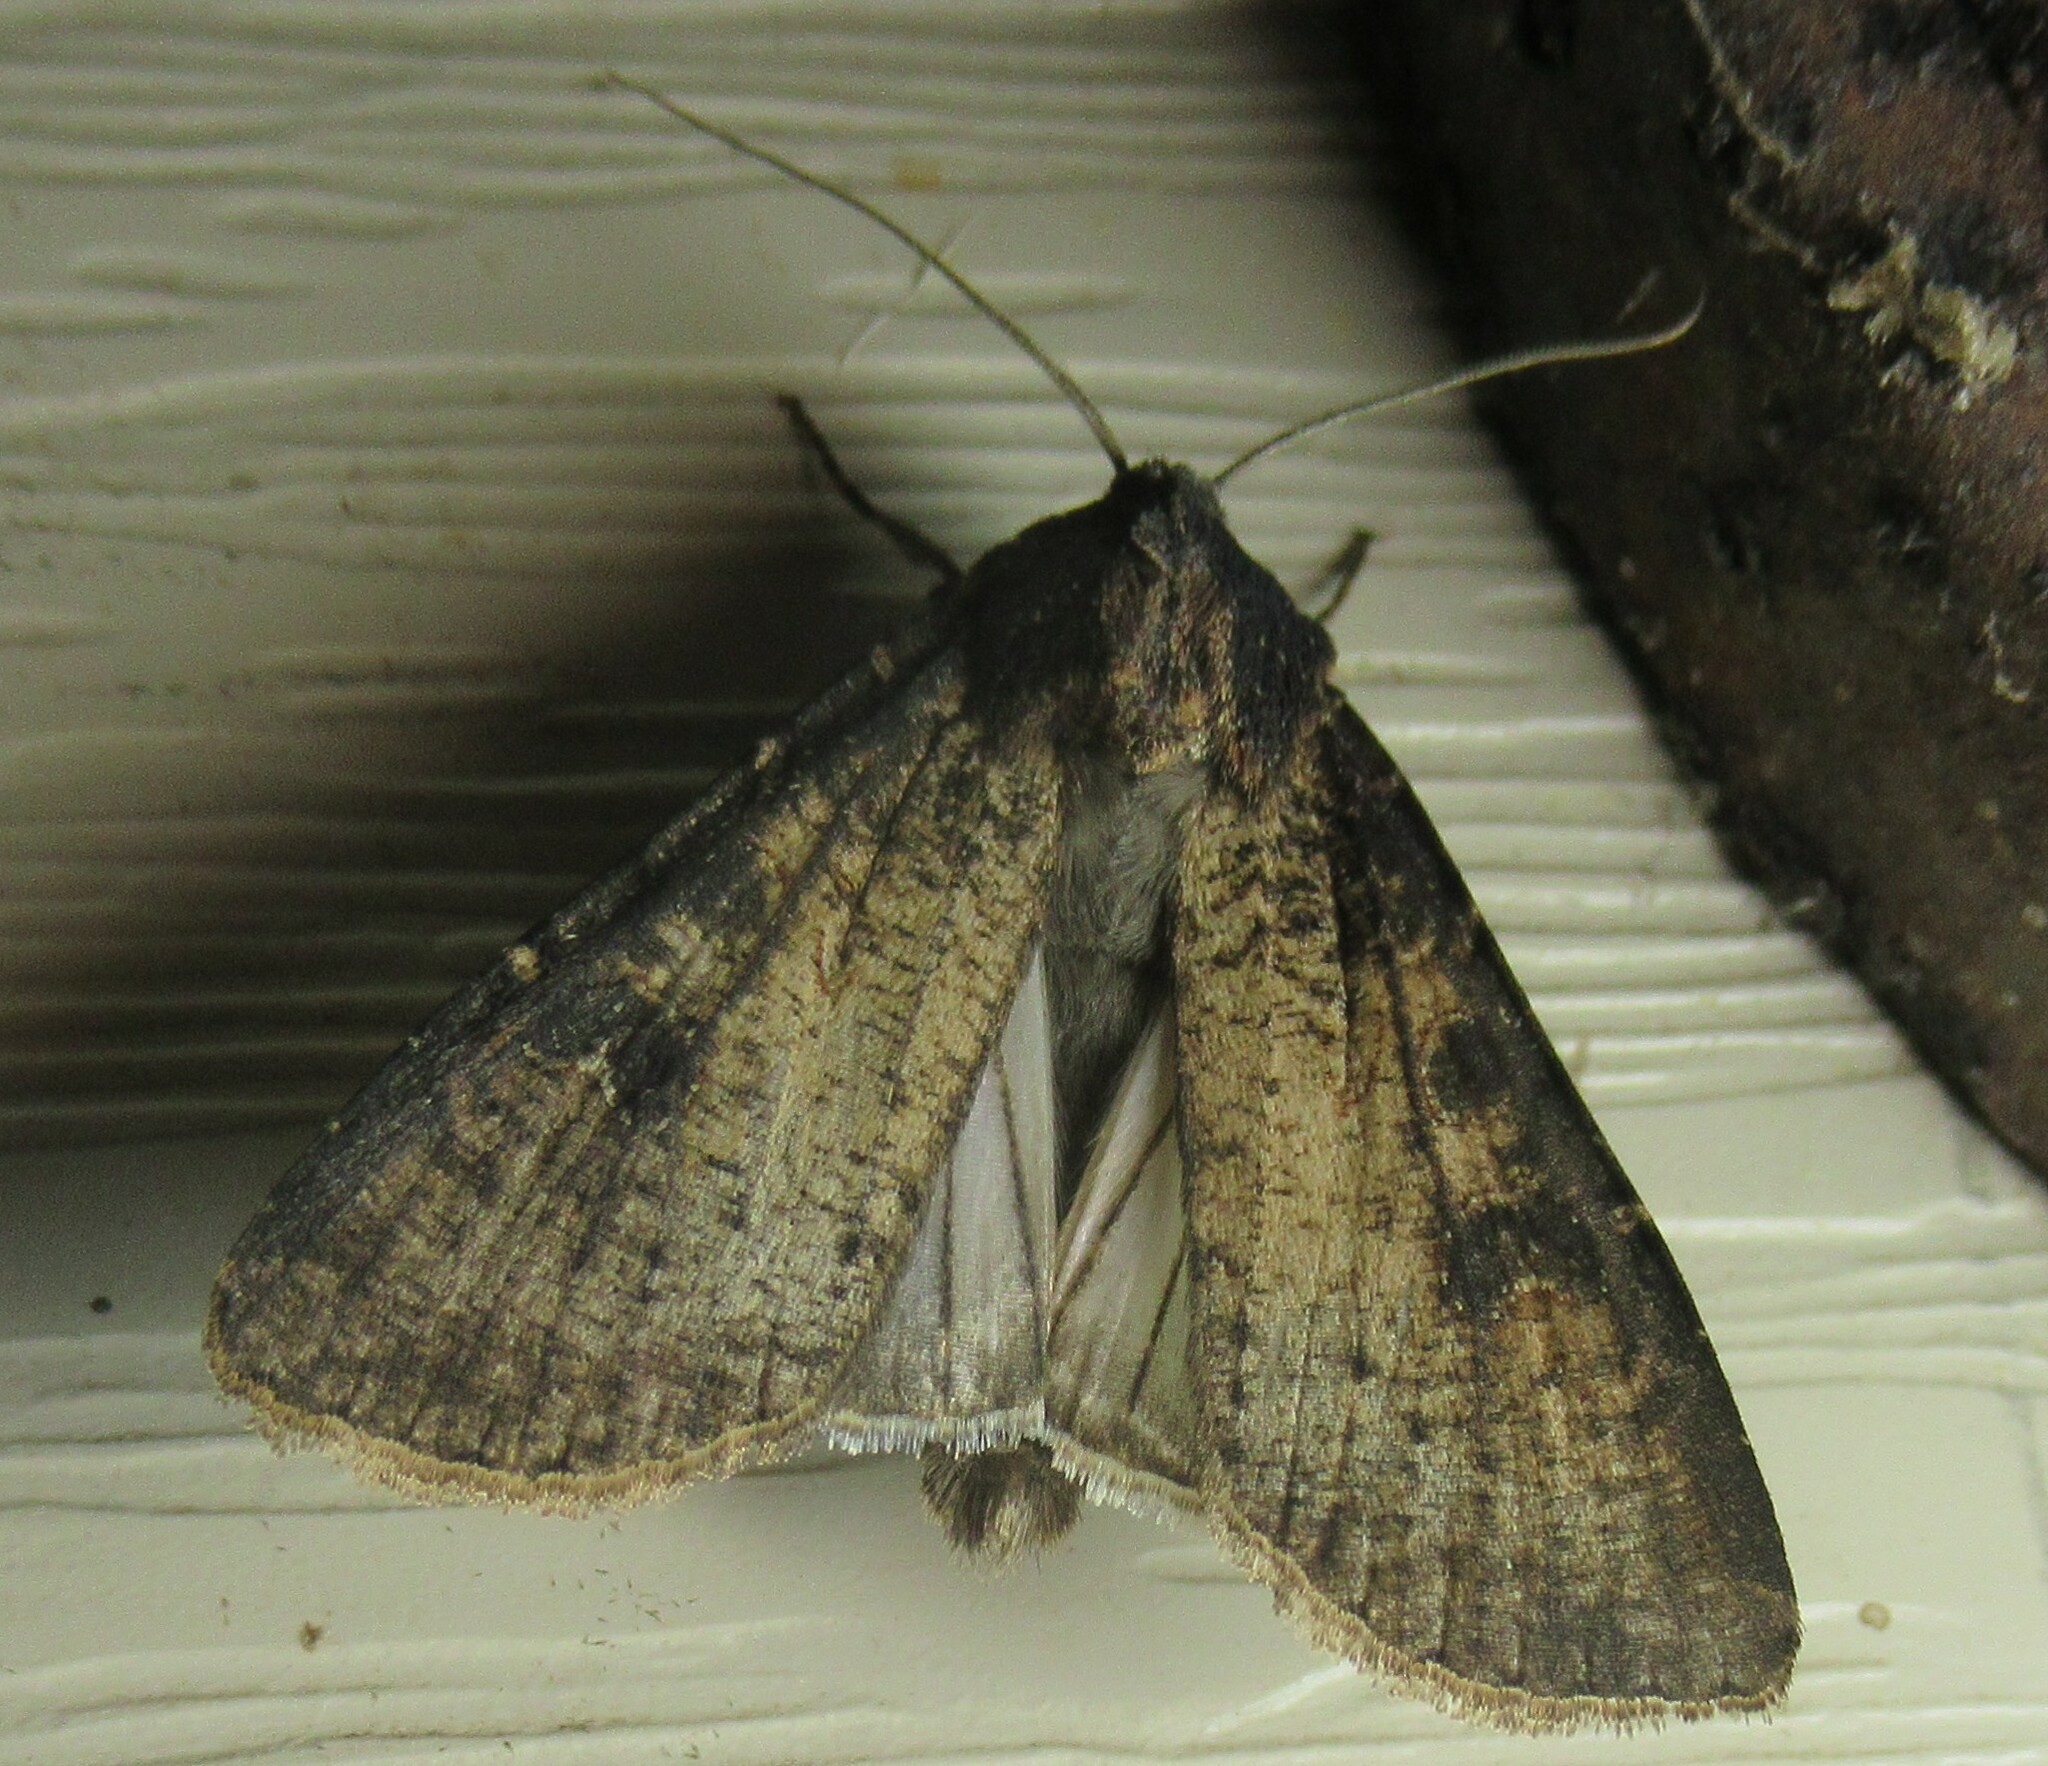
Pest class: cutworms